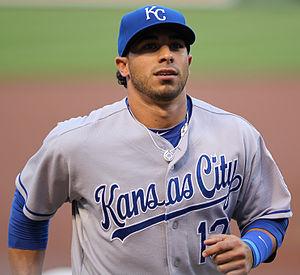
Michael Anthony Aviles, né le 13 mars 1981 à New York aux États-Unis, est un joueur américano-portoricain de baseball évoluant en Ligue majeure de baseball avec les Marlins de Miami.